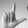
ASL letter: L